Signalberg (Damme)

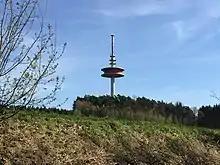
Dammer Berge telecommunications tower.

The Signalberg is, at , the highest elevation in the Damme Hills and Oldenburg Münsterland. It rises in the district of Vechta in the north German state of Lower Saxony. The name means "beacon hill".